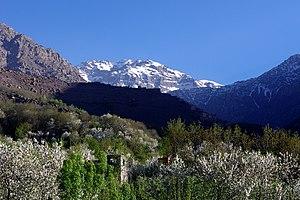
Le parc national de Toubkal se situe à 70 km au sud de Marrakech, dans la partie centrale du Haut Atlas, entre les vallées du N'Fiss à l'ouest et celle de l'Ourika à l'est.